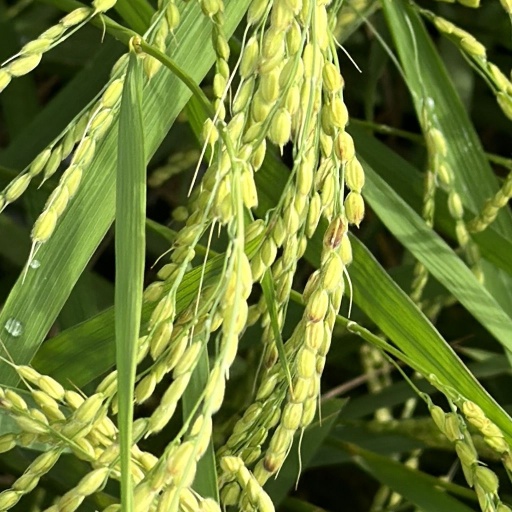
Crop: rice